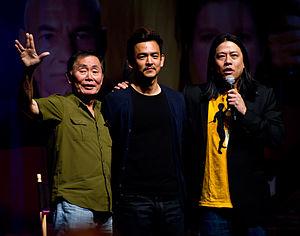
L'enseigne Harry S.L. Kim est un personnage de fiction apparu dans chacune des sept saisons de la série télévisée américaine Star Trek: Voyager. Interprété par Garrett Wang, il est l'officier des opérations à bord du vaisseau spatial Starfleet USS Voyager. La production du rôle a été quelque peu difficile avant le début de la série en 1995, en raison du manque de choix de jeunes acteurs asiatiques.
John Cho, de son vrai nom John Yohan Cho, est un acteur américain d'origine sud-coréenne, né le 16 juin 1972 à Séoul.